John Flanagan (author)

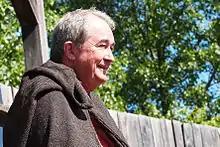
Flanagan in 2012

John Anthony Flanagan (born 22 May 1944) is an Australian fantasy author best known for his medieval fantasy series, the "Ranger's Apprentice" series, and its sister series, the "Brotherband Chronicles." Some of his other works include his "Storm Peak" duology, as well as the adult novel "The Grey Raider."